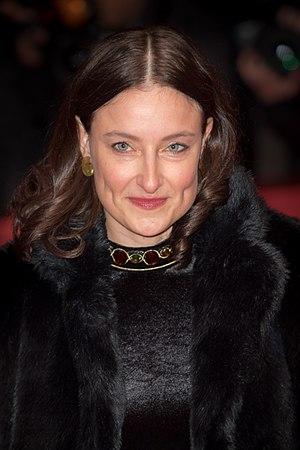
Adele Romanski est une productrice de cinéma américaine. Elle a remporté l'Oscar du meilleur film en 2017 pour Moonlight, produit avec Dede Gardner et Jeremy Kleiner.